Abney effect

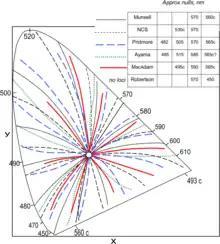
Purity-on-hue (Abney) effect in CIE 1931 chromaticity diagram, showing five experimental datasets. Inset table shows approximate nulls, i.e. wavelengths where the effect doesn't seem to appear. Confusingly, the data don't seem to agree except for nulls in violet and yellow ranges.

Chromaticity diagrams are two-dimensional diagrams that plot the projection of the International Commission on Illumination (CIE) XYZ color space onto the (x, y) plane. The X, Y, Z values (or tristimulus values) are simply used as weightings to create new colors from the primary colors, much in the same way that RGB is used for creating colors from primaries in televisions or photographs. The x and y values used to create the chromaticity diagram are created from the XYZ values by dividing X and Y by the sum of X, Y, Z. The chromaticity values that can then be plotted are dependent upon two values: dominant wavelength and saturation. Since luminous energy is not included, colors that differ only in its lightness are not distinguished on the diagram. For instance, brown, which is just low-luminance (and often desaturated) orange, will not appear as such.